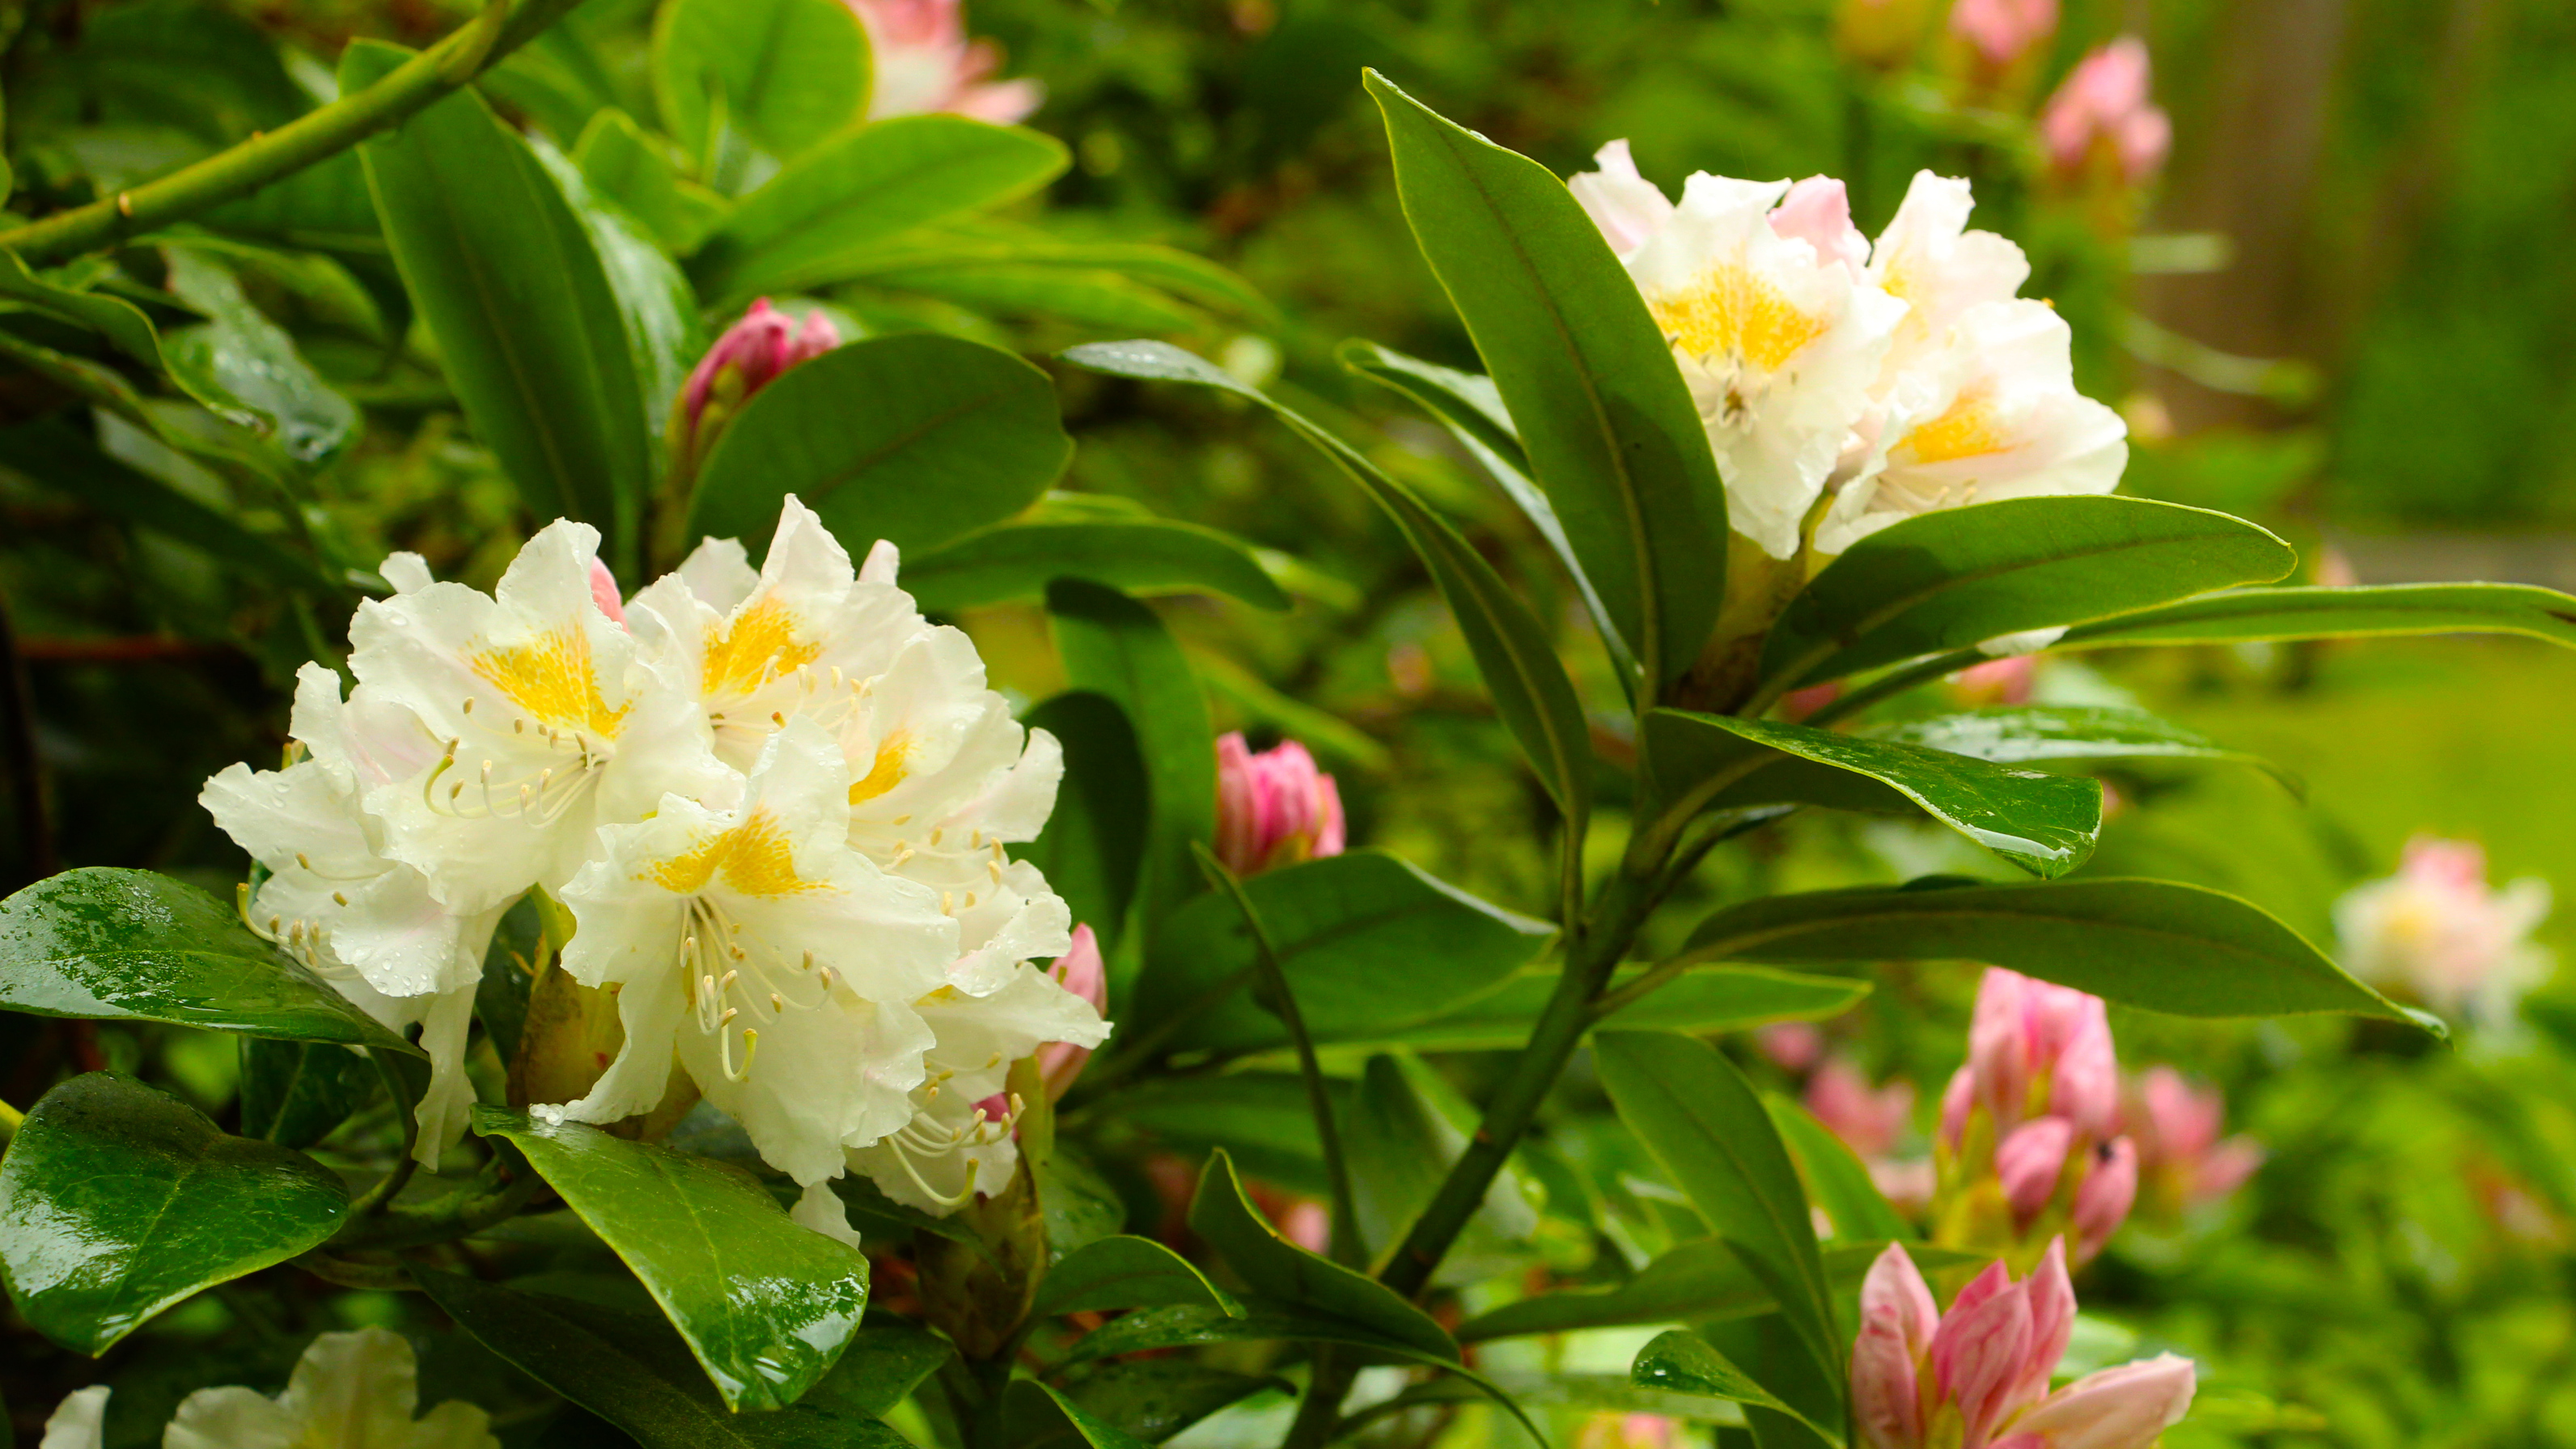
flower, blooming, spring, garden, plant, leaf, natural environment, botany, petal, terrestrial plant, groundcover, flowering plant, shrub, annual plant, rose family, rose order, subshrub, herbaceous plant, plant stem, grass, perennial plant, landscape, vascular plant, rhododendron, wildflower